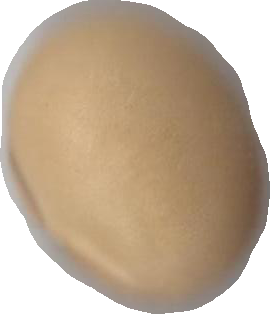
Variety: Dega